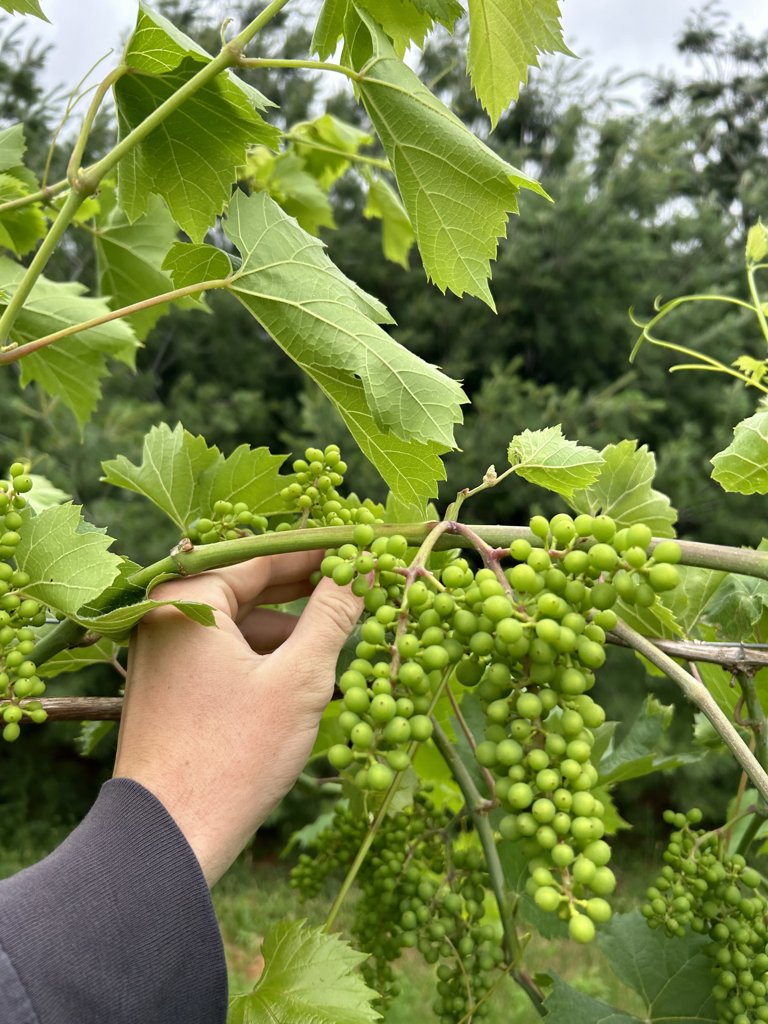
Berries visible: 435
Grape clusters: 5